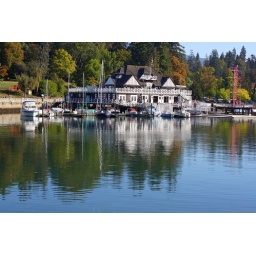
This house or building is located near Stanley Park, Vancouver, Canada.